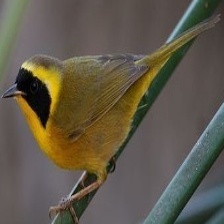
Species: ALTAMIRA YELLOWTHROAT
Scientific name: GEOTHLYPIS FLAVOVELATA